2021 Walker Cup

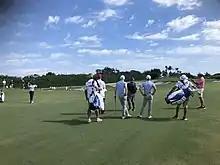
William Mouw approach shot on 4th hole in Saturday morning foursomes

Mac Meissner, the first American alternate, and Jake Bolton, the first reserve for the Great Britain and Ireland team were used in the morning foursomes.